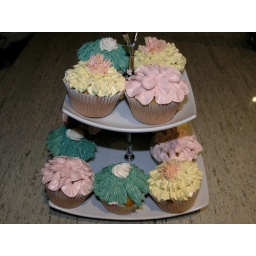
Butter cake Cup Cakes topped in swiss meringue buttercream in various flowers designs.